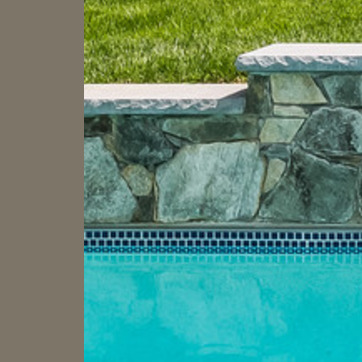
Material: stone